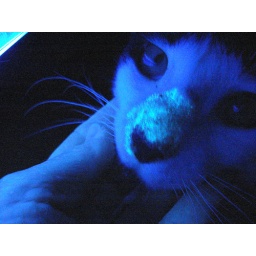
...had a very shiny nose! A classic ringworm patch on Hoopers' nose glows green under the blacklight.